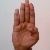
The image shows a hand gesture representing the letter 'B' in Indian Sign Language.